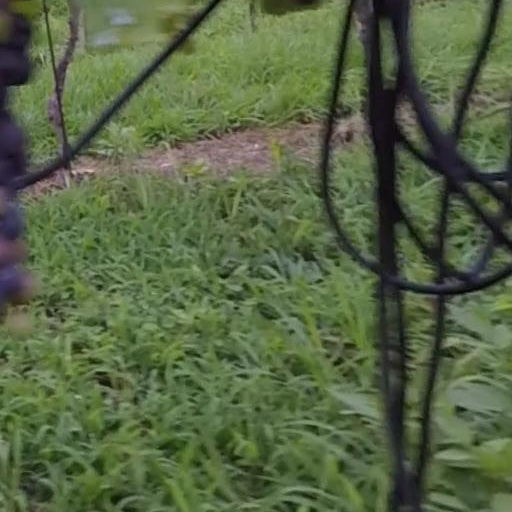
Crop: grape